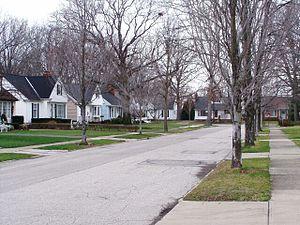
Middleburg Heights est une ville située dans le comté de Cuyahoga, dans l'État de l'Ohio, aux États-Unis. Elle se trouve dans la banlieue de Cleveland.